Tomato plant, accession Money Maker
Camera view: tilt-top (135 deg); turntable rotation: 210 degrees
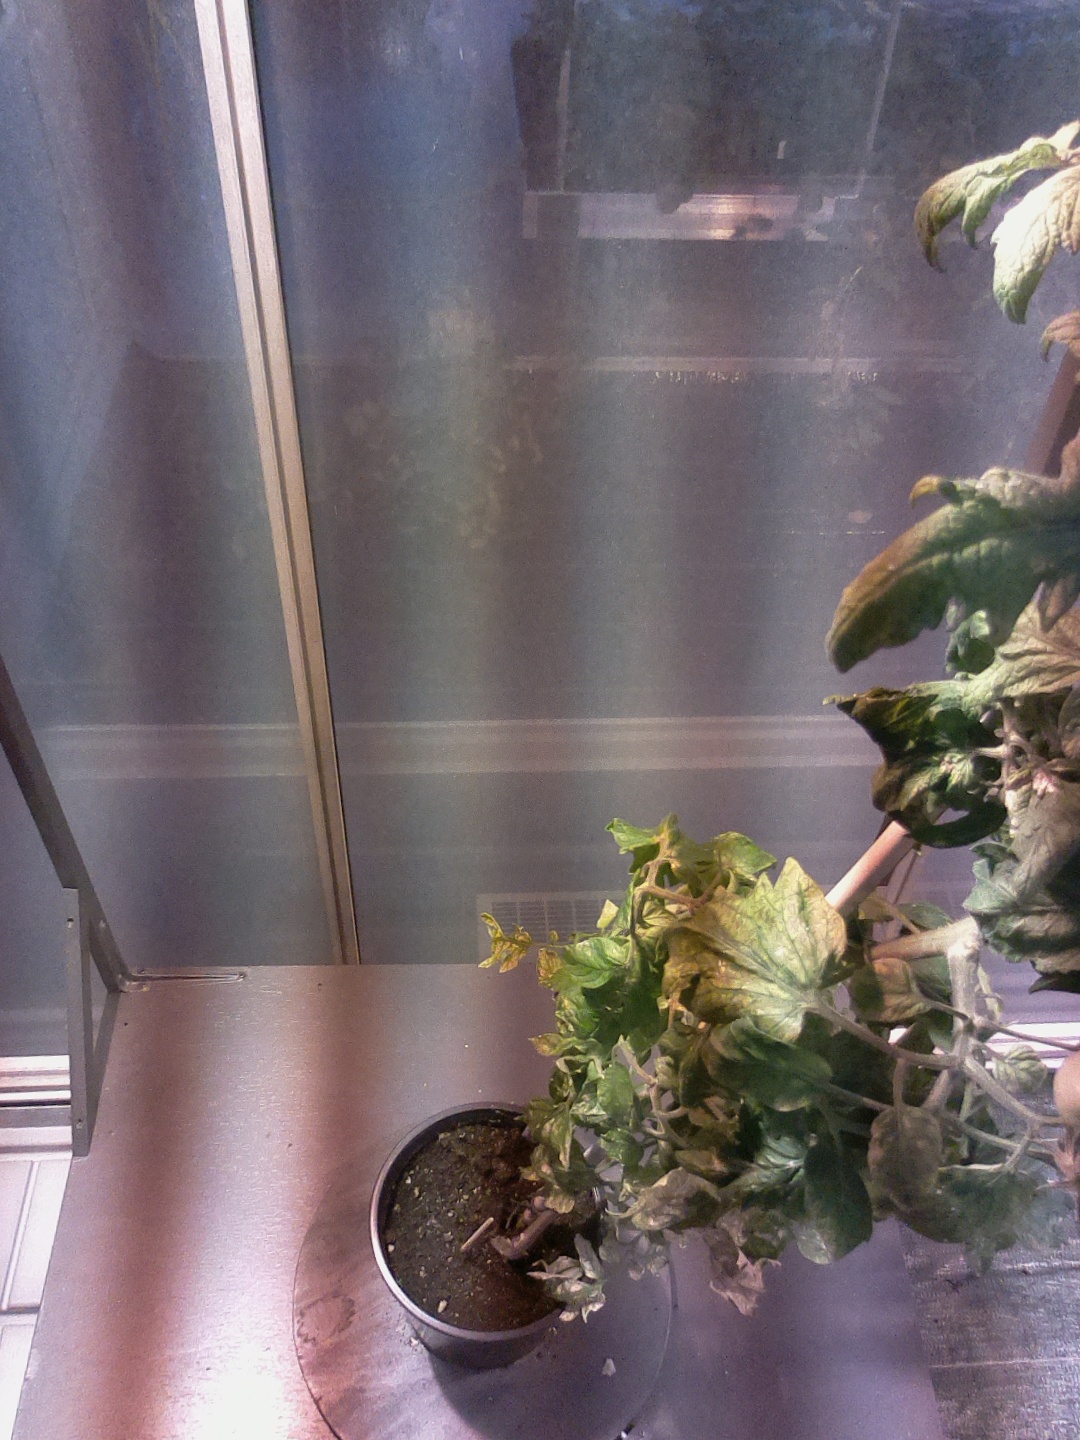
BBCH growth stage 78: 80% -90% of final fruit size